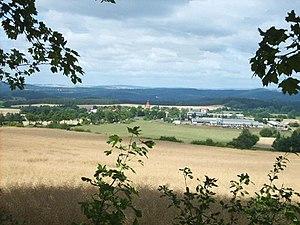
Klučenice est une commune du district de Příbram, dans la région de Bohême-Centrale, en République tchèque. Sa population s'élevait à 460 habitants en 2020.